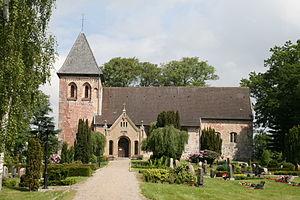
Rabenkirchen-Faulück est une commune de l'arrondissement de Schleswig-Flensbourg, Land de Schleswig-Holstein.